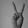
ASL letter: V